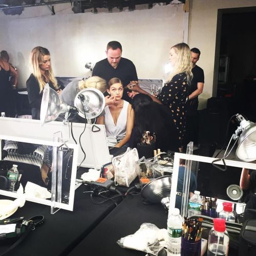
person on backstage for the fashion show .